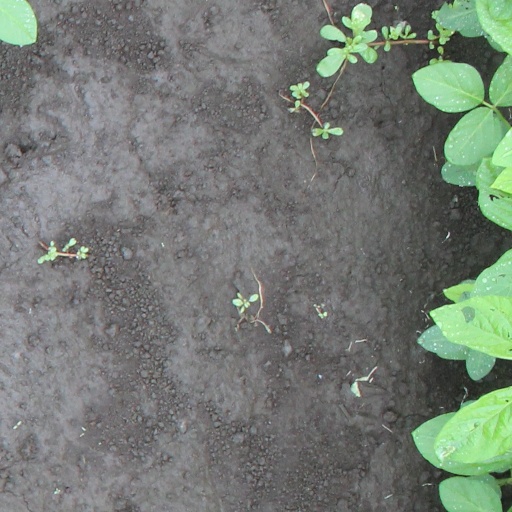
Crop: soybean